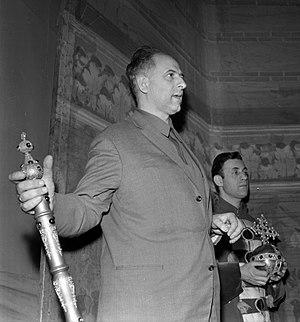
Théâtre du Capitole. Le 18 Décembre 1963. Vue de la représentation de Boris Godounov avec Yvan Pétrof au théâtre du Capitole.
Ivan Ivanovitch Petrov, de son vrai nom Hans Krause, né le 29 février 1920 à Irkoutsk et mort le 26 décembre 2003, était une basse soviétique Russe allemand.